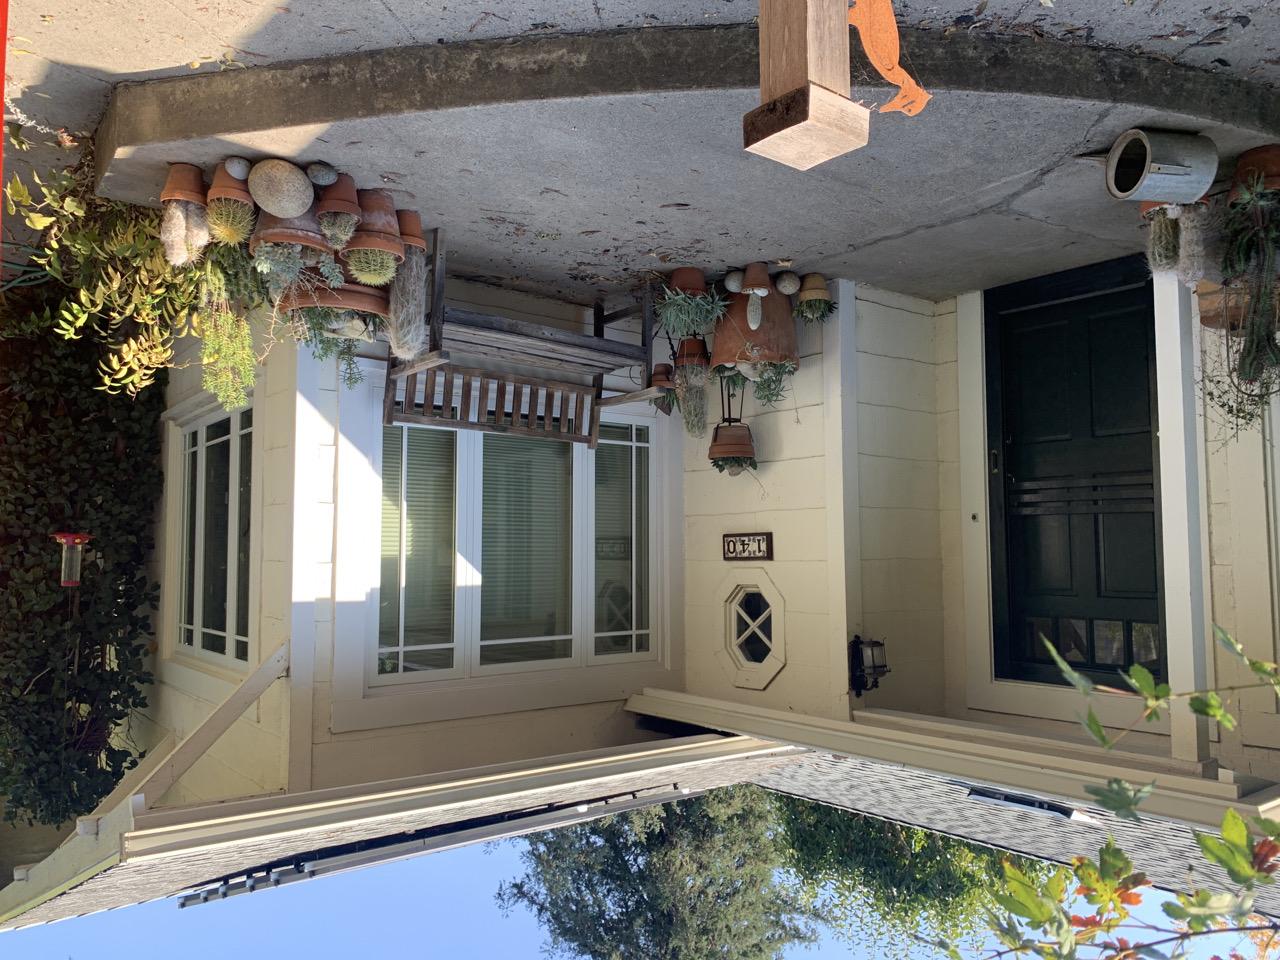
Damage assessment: no_damage